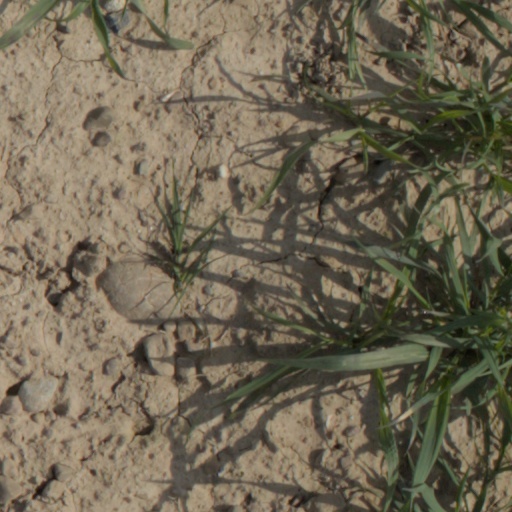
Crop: wheat